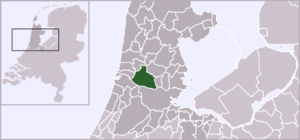
Krommenie est une ville de la province de Hollande-Septentrionale aux Pays-Bas. Elle fait partie de la commune de Zaanstad. Elle est située à environ 15 km au nord-est d'Haarlem.
Zaanstad est une commune néerlandaise située en province de Hollande-Septentrionale. Pour une superficie de 83,24 km² dont 9,37 km² d'eau, elle compte 155 885 habitants lors du recensement de 2019, ce qui en fait la douzième commune des Pays-Bas en nombre d'habitants, ainsi que la troisième au niveau provincial après Amsterdam et Haarlem. La commune de Zaanstad est constituée de la ville de Zaandam et des villages d'Assendelft, Koog-sur-le-Zaan, Krommenie, Westknollendam, Westzaan, Wormerveer, Zaandijk et Zaanse Schans.
Westzaan est une ville de la province de Hollande-Septentrionale aux Pays-Bas. Elle fait partie de la commune de Zaanstad. Elle est située à environ 13 km au nord-est d'Amsterdam.